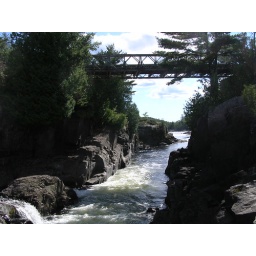
First bridge on Keso Bay road in Dokis